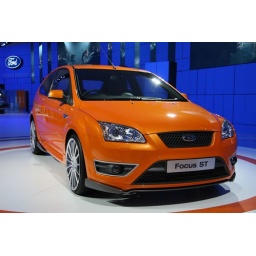
The &amp;quot;new&amp;quot; Ford Focus ST. Available in burnt orange, or the GT-style blue and white stripe...